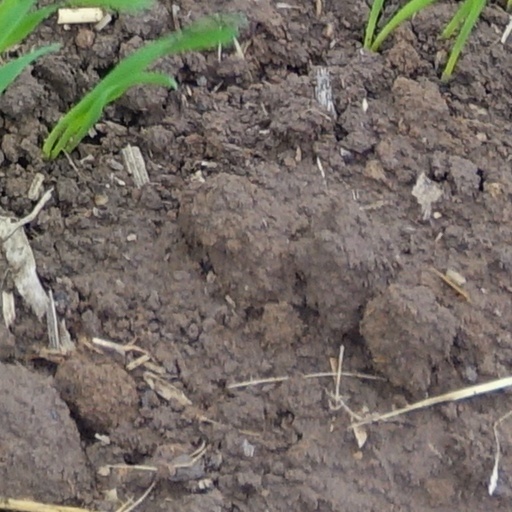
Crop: wheat